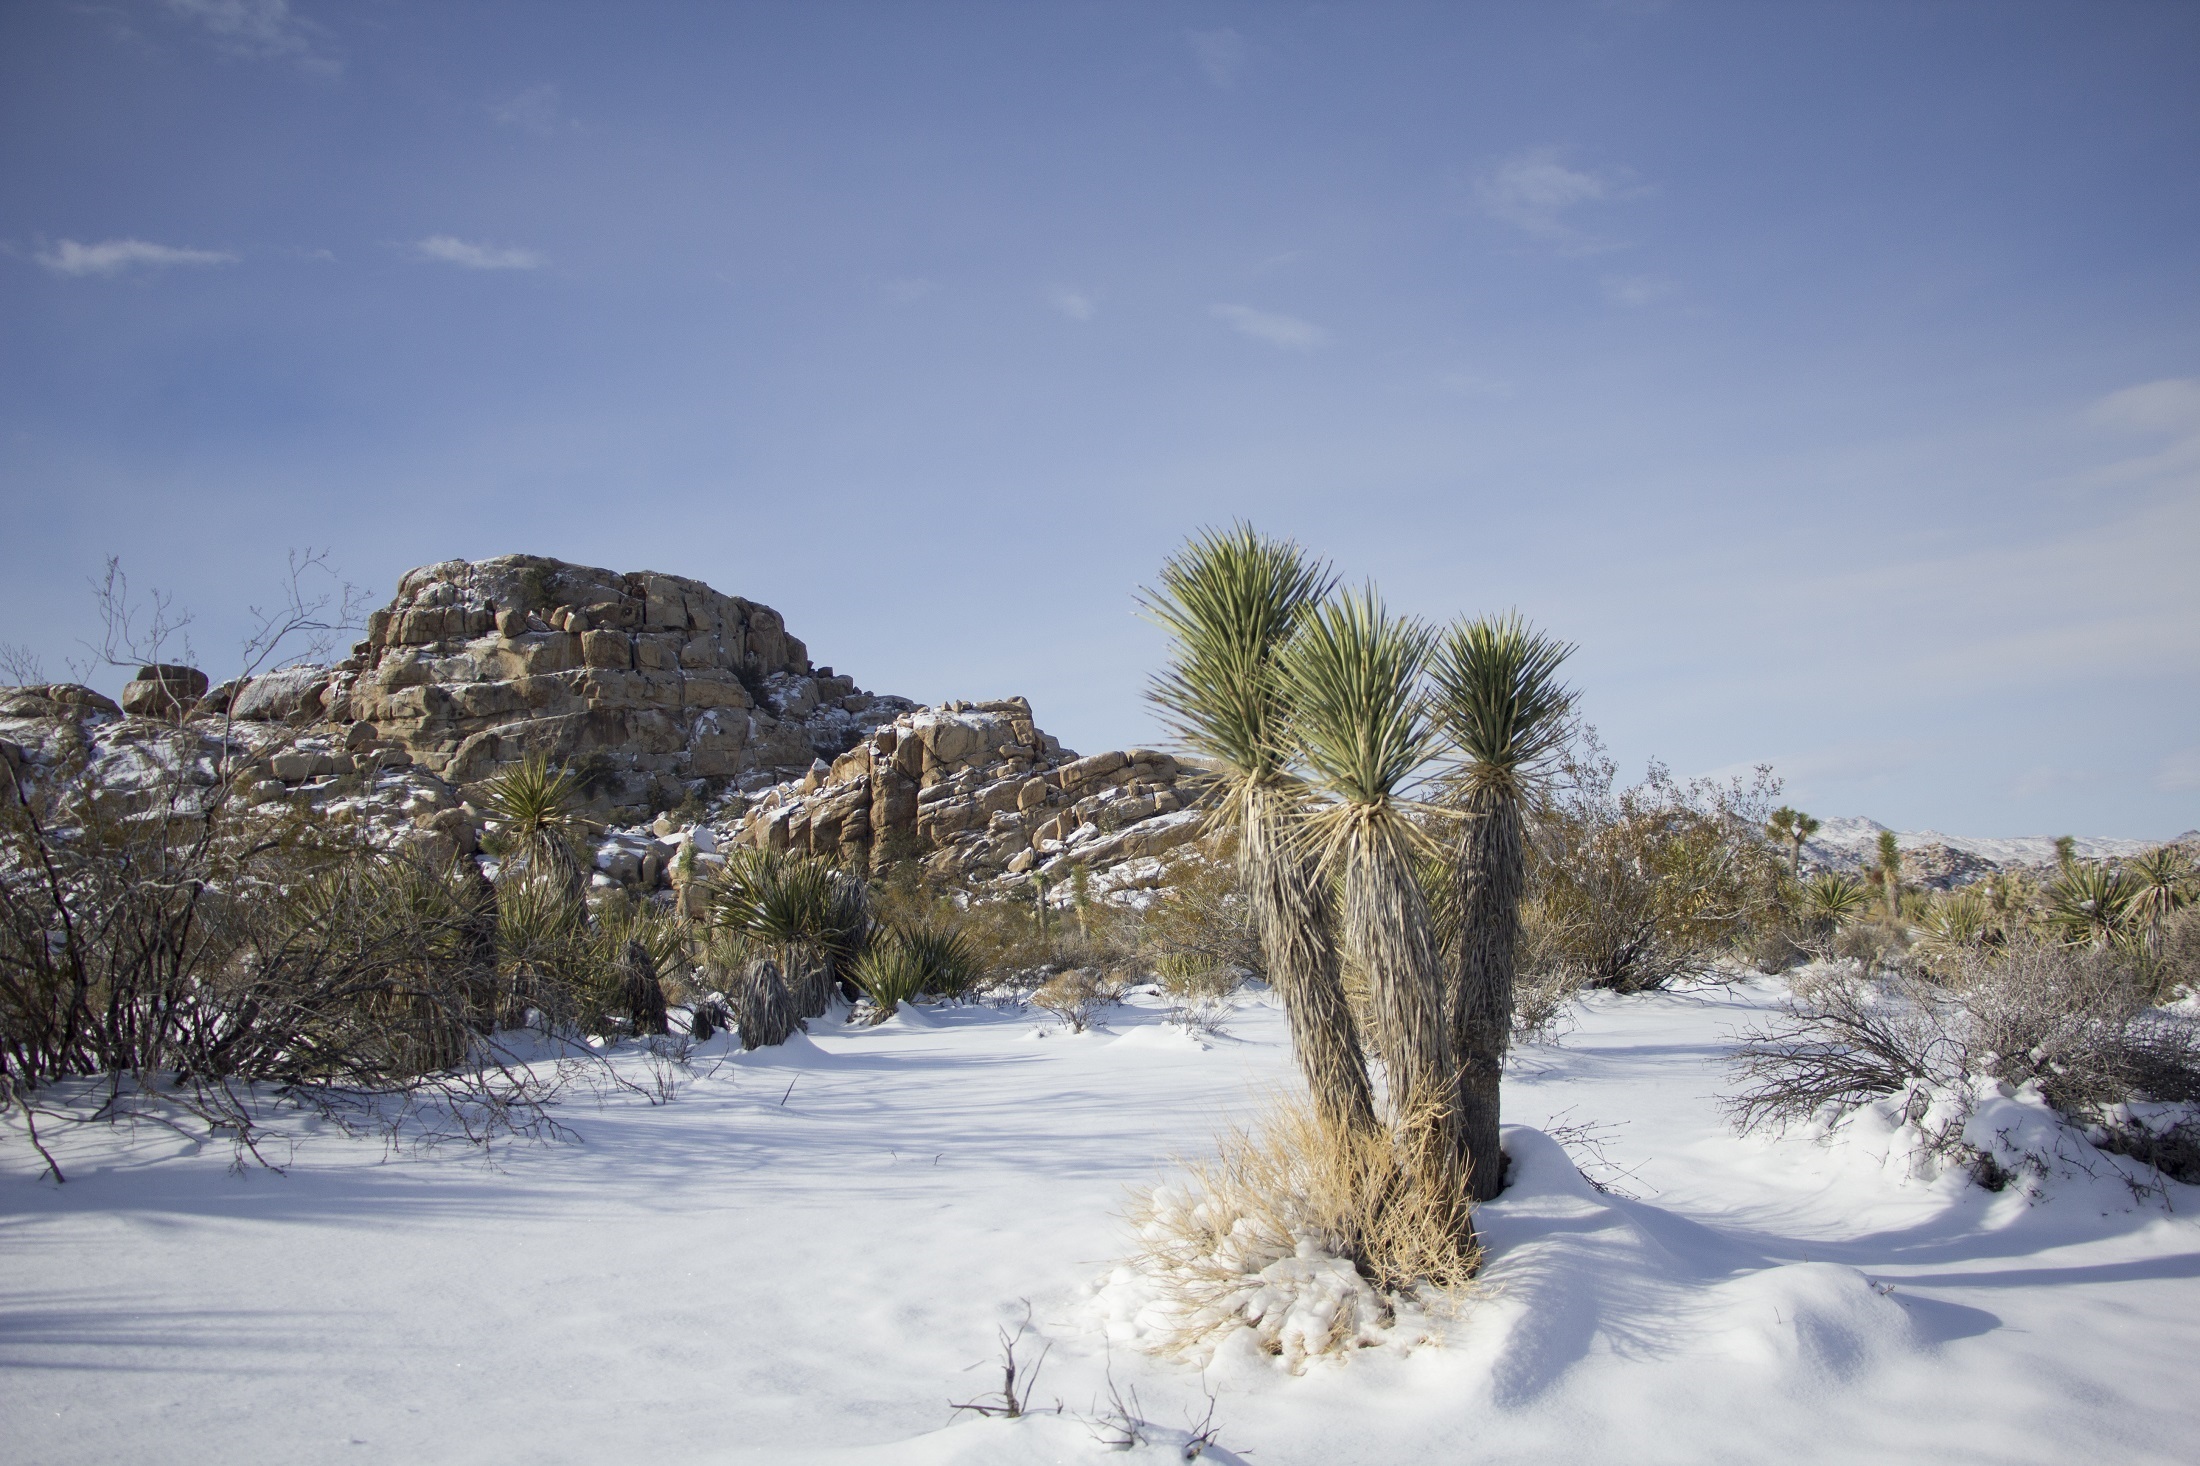
landscape, tree, nature, wilderness, mountain, snow, winter, cactus, sky, sunlight, desert, mountain range, dry, scenic, weather, california, season, outdoors, west, joshua tree national park, woody plant